Balance board

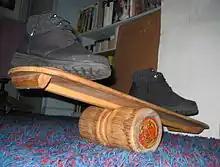
Bongo Board by Stanley Washburn Jr.

In 1953, Stanley Washburn Jr. filed a patent for a balance board with the intention of its use for recreation. These boards quickly become popular for skiers and surfers to practice their balancing skills in the off season or when natural conditions were poor. The balance board is a device that has come to be used for training in sports and martial arts, for physical fitness and for non-athletic purposes that are listed here.